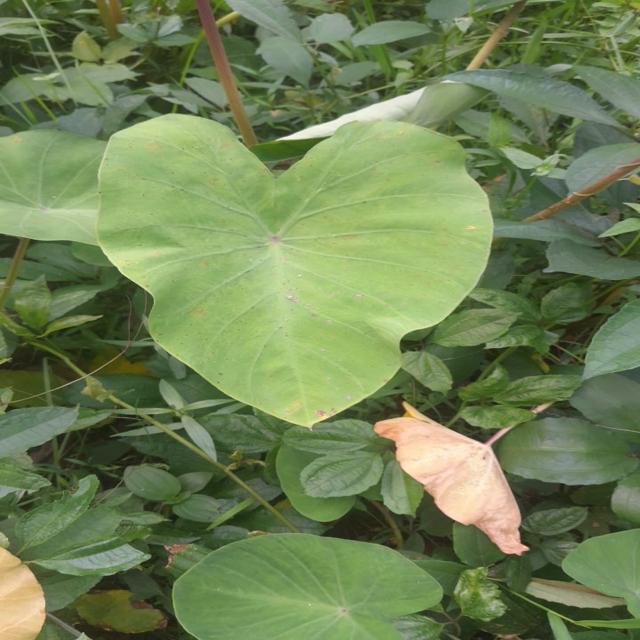
Label: Healthy